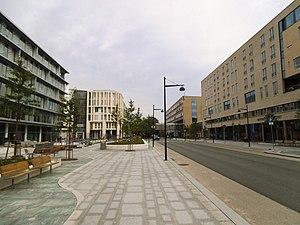
Øya est un quartier de la ville de Trondheim en Norvège, dans une boucle de la rivière Nidelva, à l'est de Elgeseter et à proximité du centre ville.